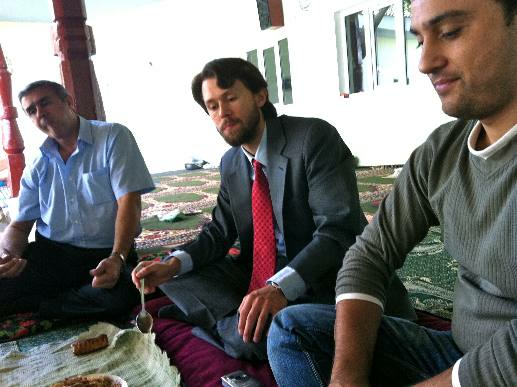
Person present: Yes